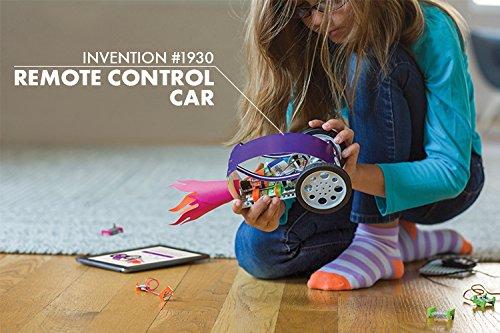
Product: littleBits Gizmos & Gadgets Kit, 2nd Edition
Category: Toys & Games | Learning & Education | Science Kits & Toys
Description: Kids can reuse Bits in unlimited ways to create new, imaginative inventions.
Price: $194.93
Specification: ProductDimensions:12.2x7.4x3inches|ItemWeight:2pounds|ShippingWeight:2.15pounds(Viewshippingratesandpolicies)|DomesticShipping:ItemcanbeshippedwithinU.S.|InternationalShipping:ThisitemcanbeshippedtoselectcountriesoutsideoftheU.S.LearnMore|ASIN:B01GHPLEGU|Itemmodelnumber:680-0007-0000B|Manufacturerrecommendedage:8yearsandup|Batteries:1AAAbatteriesrequired.(included)